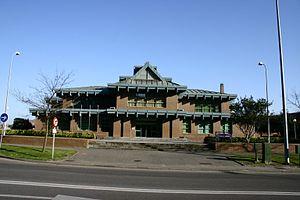
L'université de Cantabrie est une université publique espagnole située dans la communauté autonome de Cantabrie. Elle fait partie du Réseau de Santander et du Groupe de Compostelle.